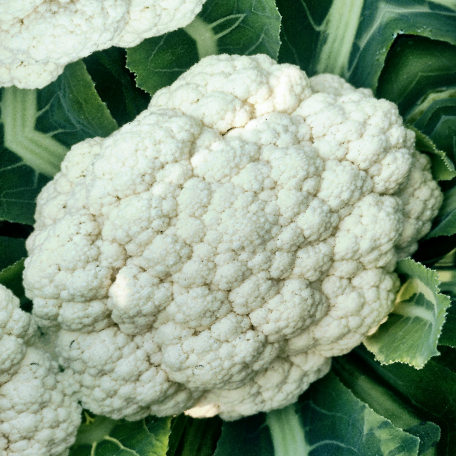
Label: Disease Free